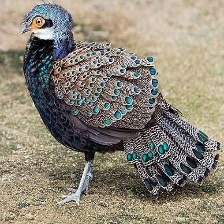
Species: BORNEAN PHEASANT
Scientific name: POLYPLECTRON SCHLEIERMACHERI